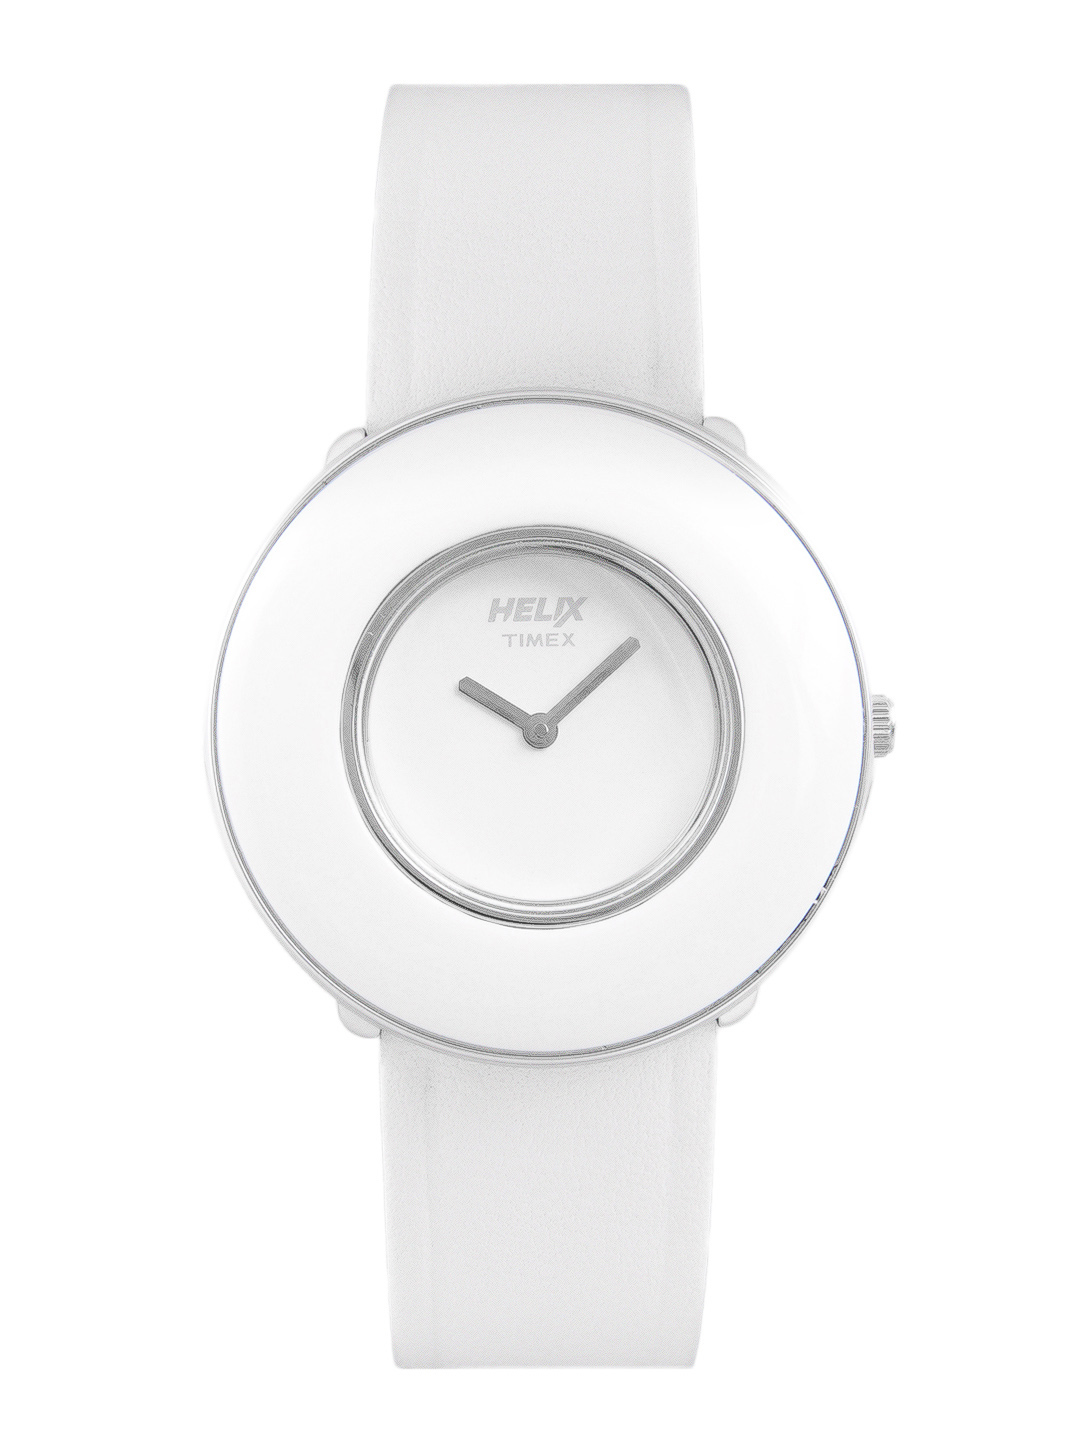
Helix Women White Dial Watch
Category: Accessories / Watches / Watches
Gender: Women
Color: White
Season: Winter 2016
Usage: Casual